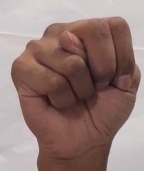
ASL sign: N